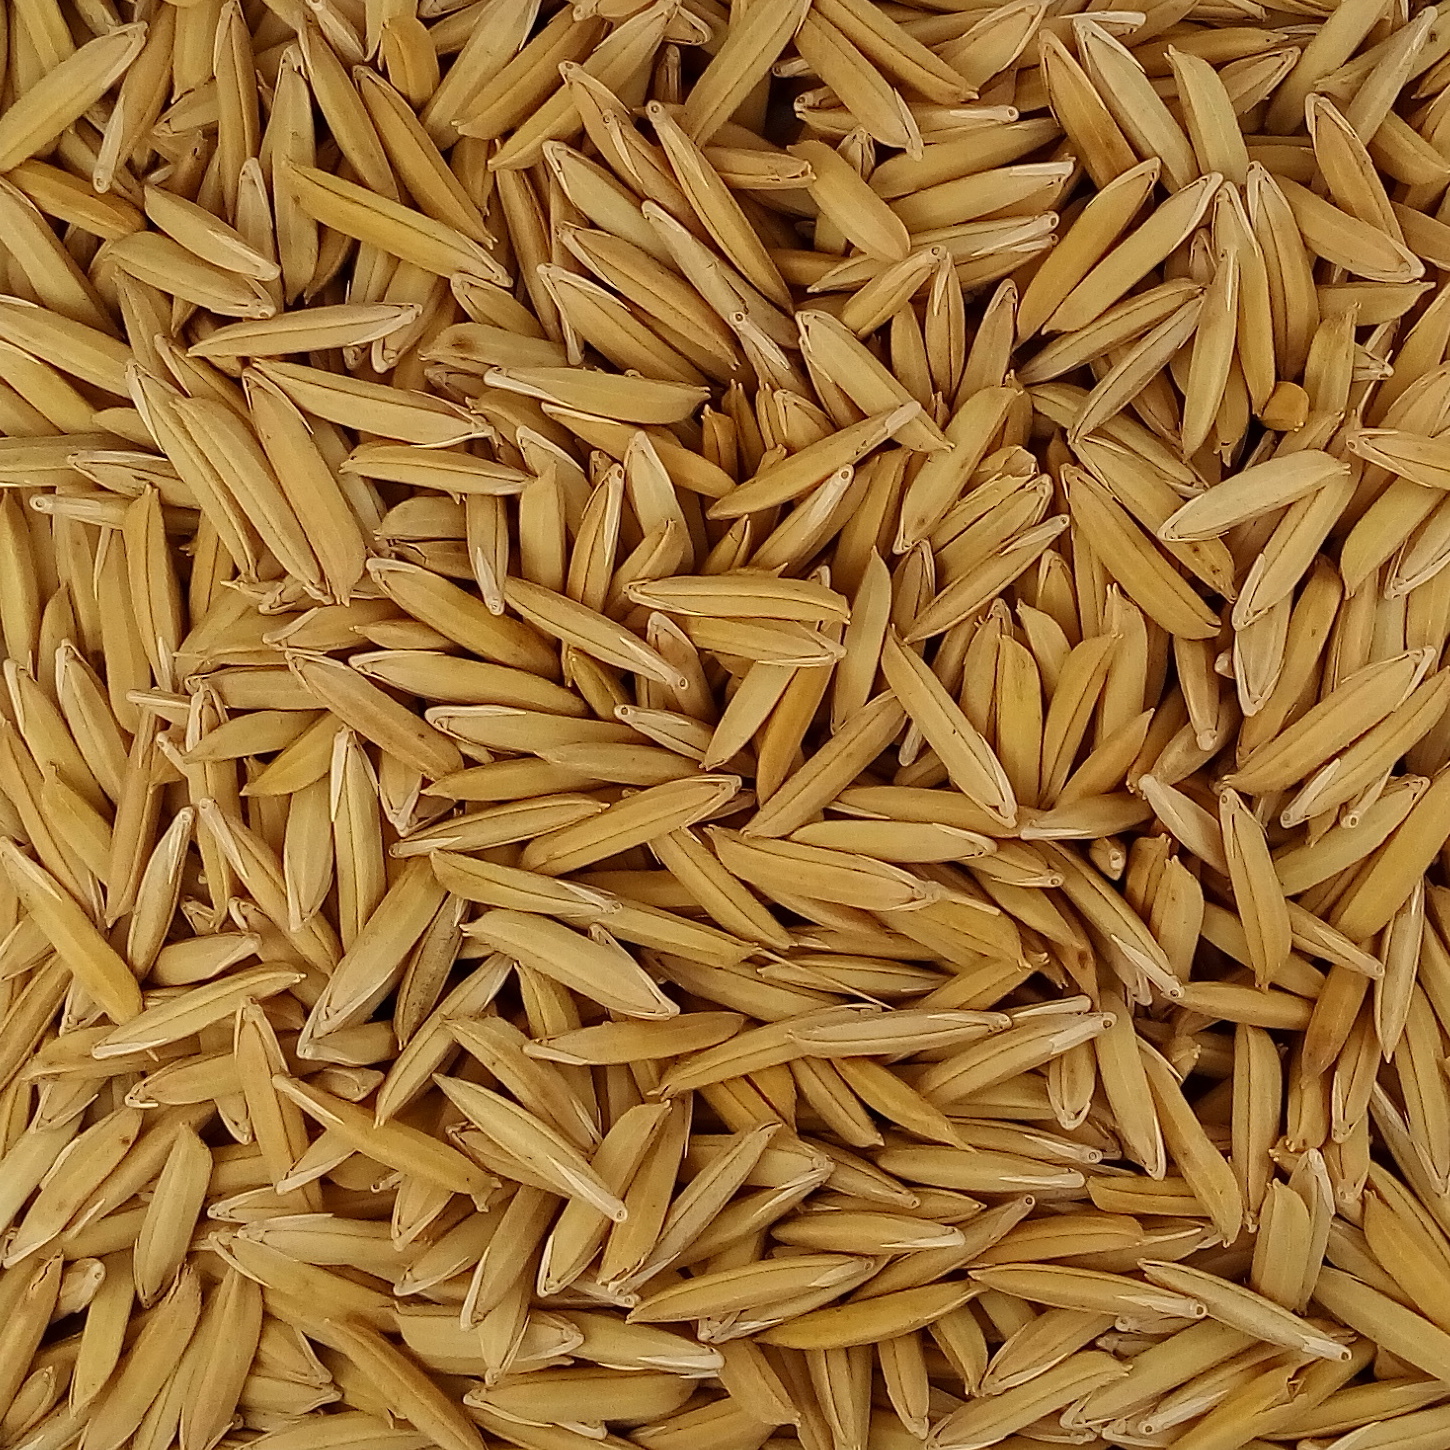
Rice seed variety: 1718